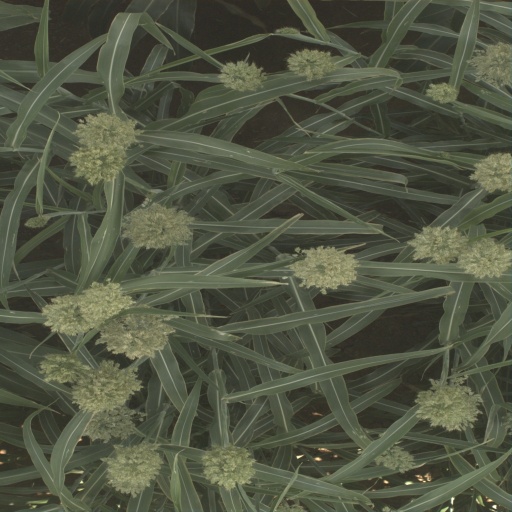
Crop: sorghum